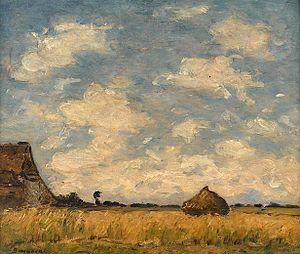
Le Champ de blé, huile sur toile de Louis Braquaval (1854-1919), musée Boucher de Perthes, Abbeville (Somme, France).
Louis Édouard Joseph Braquaval, né à Esquermes le 24 octobre 1854 et mort à Saint-Valery-sur-Somme le 19 novembre 1919, est un peintre français.
Le musée Boucher-de-Perthes est le musée des beaux-arts de la ville d'Abbeville. Il prend son nom de Jacques Boucher de Crèvecœur de Perthes, son fondateur. Il a le label officiel « Musée de France ».